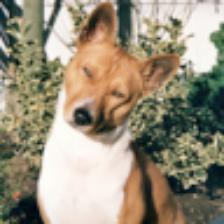
Label: NonHuman